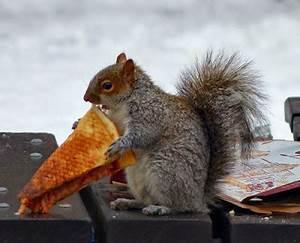
squirrel